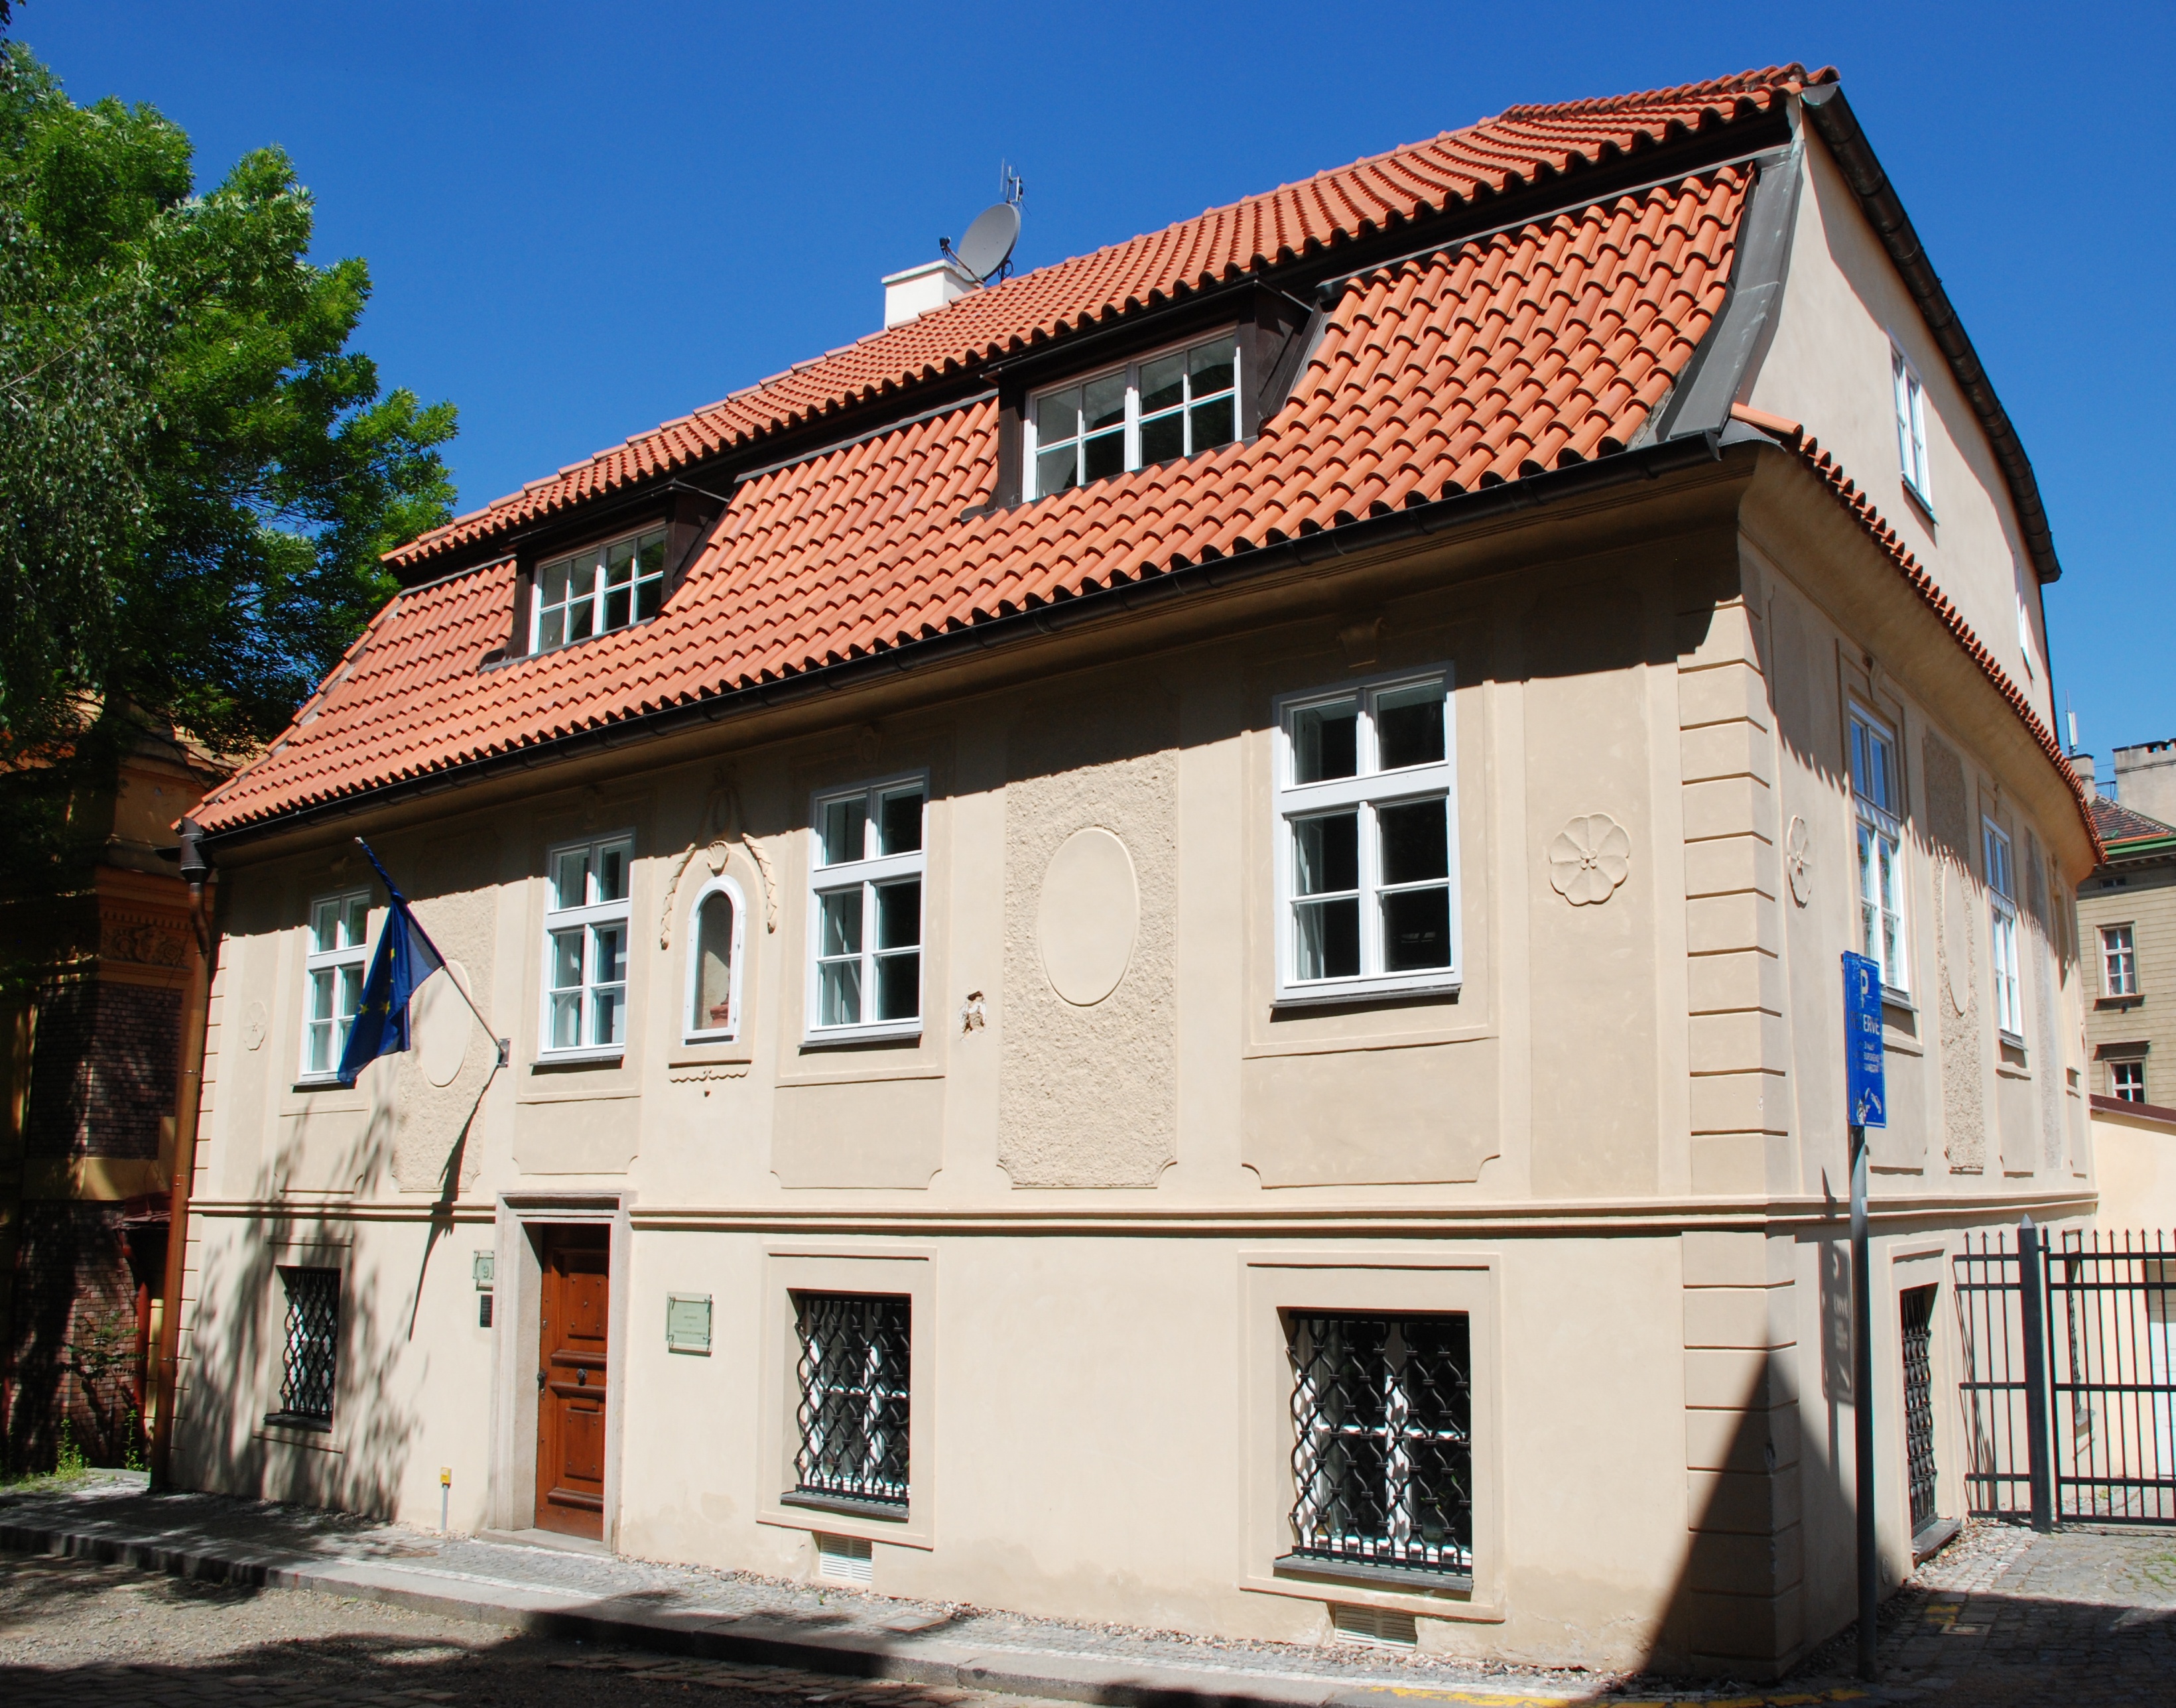
architecture, villa, house, town, building, city, home, cityscape, europe, cottage, facade, property, prague, nikon, estate, d80, cityscapes, bohemia, praha, nikond80, neighbourhood, residential area